Hurricane Isaac (2000)

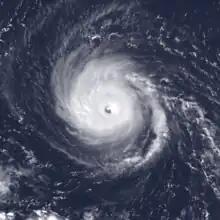
Hurricane Isaac at peak intensity in the Atlantic Ocean on September 28

Hurricane Isaac was a large and powerful tropical cyclone that lasted through late September and early October 2000. The thirteenth tropical cyclone, ninth named storm, and the fifth hurricane of 2000 Atlantic hurricane season, Isaac developed from a tropical wave south of Cape Verde on September 21. The depression intensified, and on the following day, it was upgraded to Tropical Storm Isaac. Due to conductive atmospheric conditions, Isaac continued to strengthen, and attained hurricane intensity on September 23. Isaac managed to become a Category 3 hurricane on September 24, before steadily weakening shortly thereafter. By September 26, the storm had deteriorated to a Category 1 hurricane. However, it again encountered favorable conditions, which caused Isaac to re-intensify.